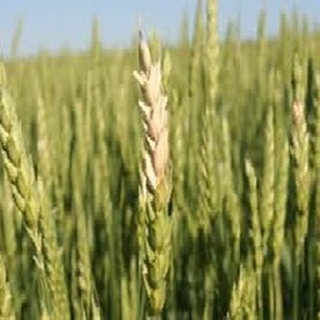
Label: wheat_fusarium_head_blight